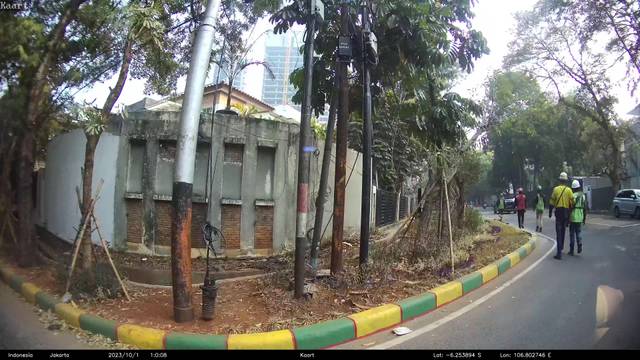
Region: Indonesia
Coordinates: -6.254, 106.803